Sonia Chocrón

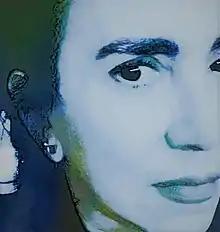
Photo of Sonia Chocrón

Sonia Chocrón (born 17 March 1961 in Caracas) is a Venezuelan poet, novelist, screenwriter and playwright of Sephardic origin. She is related to the Venezuelan dramatist Isaac Chocrón.